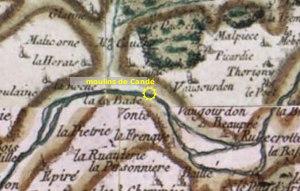
La poudrerie nationale du Ripault est une ancienne poudrerie installée sur le territoire de la commune française de Monts, dans le département d'Indre-et-Loire en région Centre-Val de Loire.